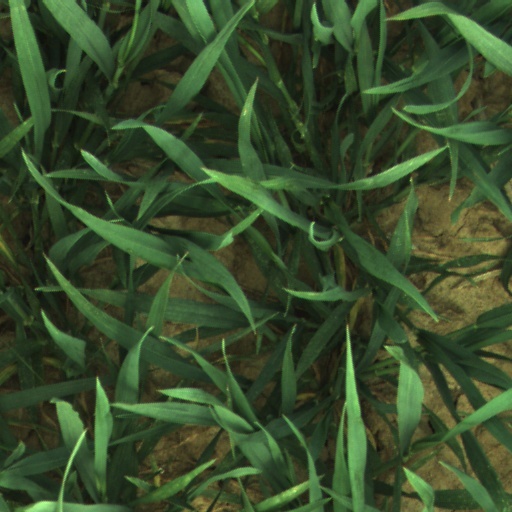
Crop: wheat